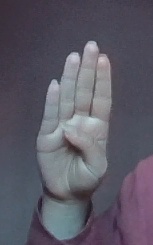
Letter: kaaf